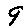
Label: 9